Black metal

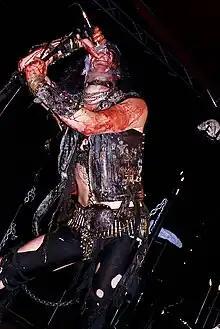
Watain singer Erik Danielsson in torn clothes and covered with blood

In the beginning of the second wave, the different scenes developed their own styles; as Alan 'Nemtheanga' Averill says, "you had the Greek sound and the Finnish sound, and the Norwegian sound, and there was German bands and Swiss bands and that kind of thing." By the mid-1990s, the style of the Norwegian scene was being adopted by bands worldwide, and in 1998, "Kerrang!" journalist Malcolm Dome said that "black metal as we know it in 1998 owes more to Norway and to Scandinavia than any other particular country". Newer black metal bands also began raising their production quality and introducing additional instruments such as synthesizers and even full-symphony orchestras. By the late 1990s, the underground concluded that several of the Norwegian pioneers—like Emperor, Immortal, Dimmu Borgir, Ancient, Covenant/The Kovenant, and Satyricon—had commercialized or sold out to the mainstream and "big bastard labels." Dayal Patterson states that successful acts like Dimmu Borgir "provoked and even greater extremity [of negative opinion] from the underground" regarding the view that these bands had "sold out."